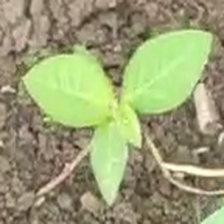
Weed species: Moti_dudhi(Euphorbia_geneculata_L)